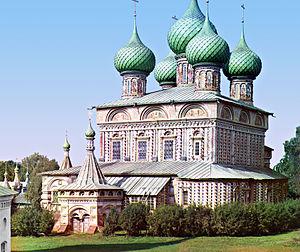
L'église de la Résurrection, appelée aussi Église de la Résurrection de la Debra est un édifice religieux orthodoxe de Kostroma sur la rive de la Volga. Kostroma est la ville la plus septentrionale de l'Anneau d'or, située à 300 km au nord-est de Moscou.